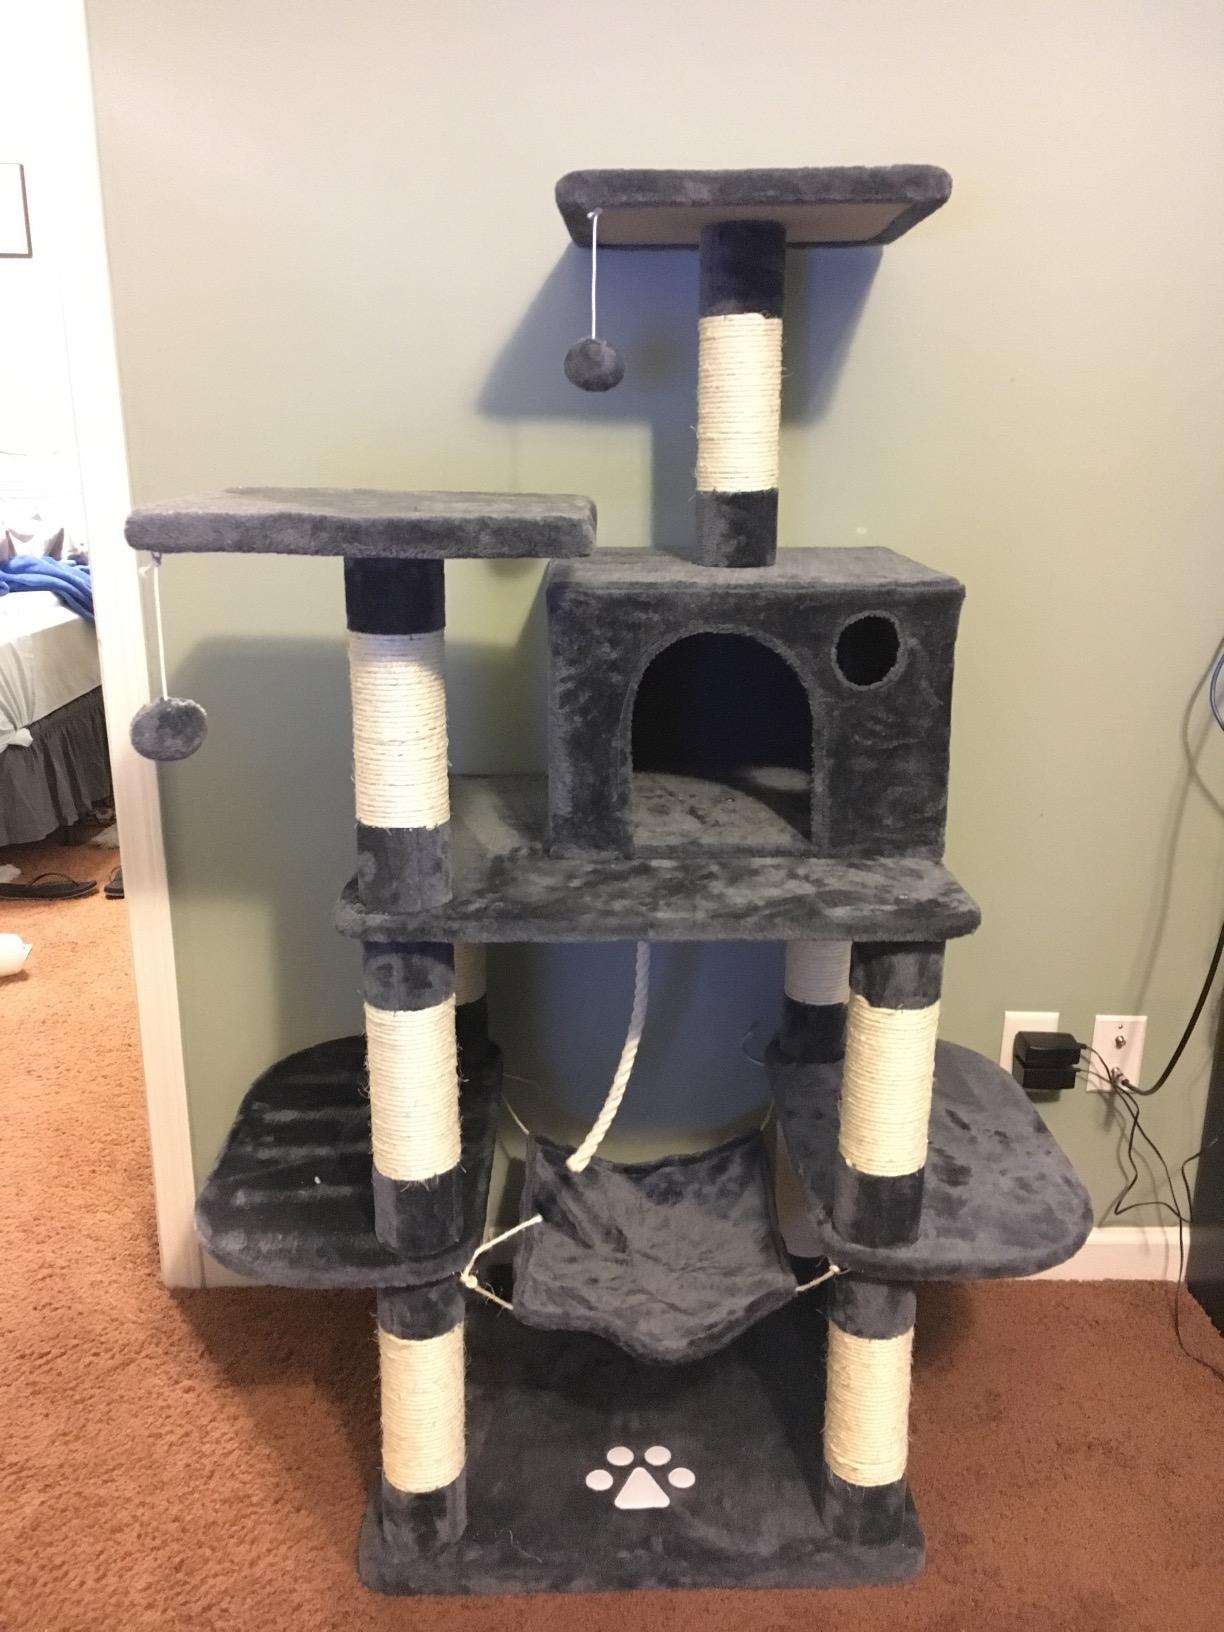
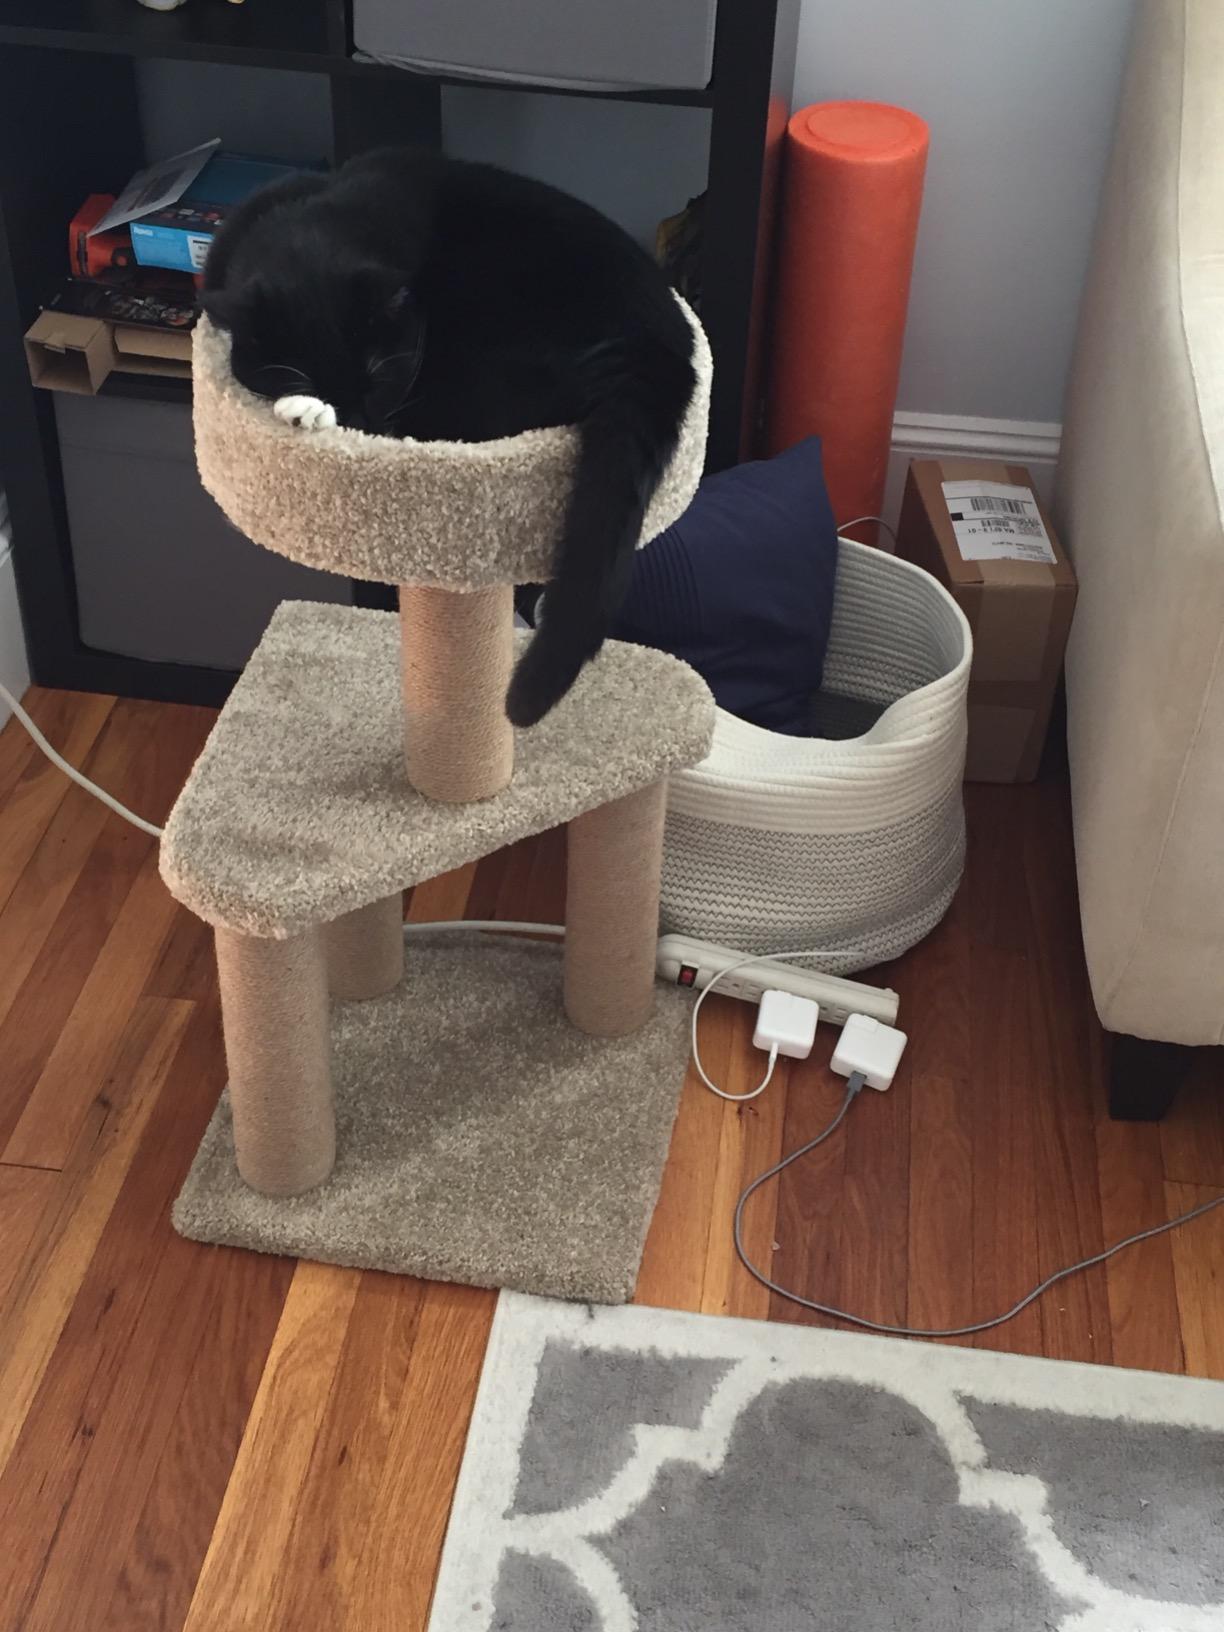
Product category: items_cat tree
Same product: no